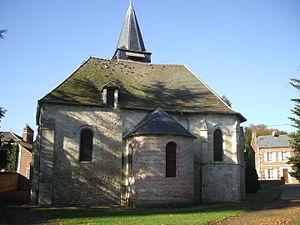
église de Puiseux-le-Hauberger oise france
Puiseux-le-Hauberger est une commune française située dans le département de l'Oise en région Hauts-de-France.